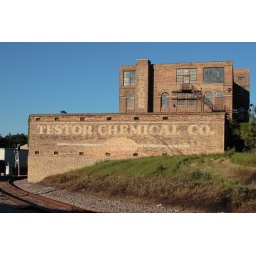
Ghost sign on an empty building in Rockford, IL